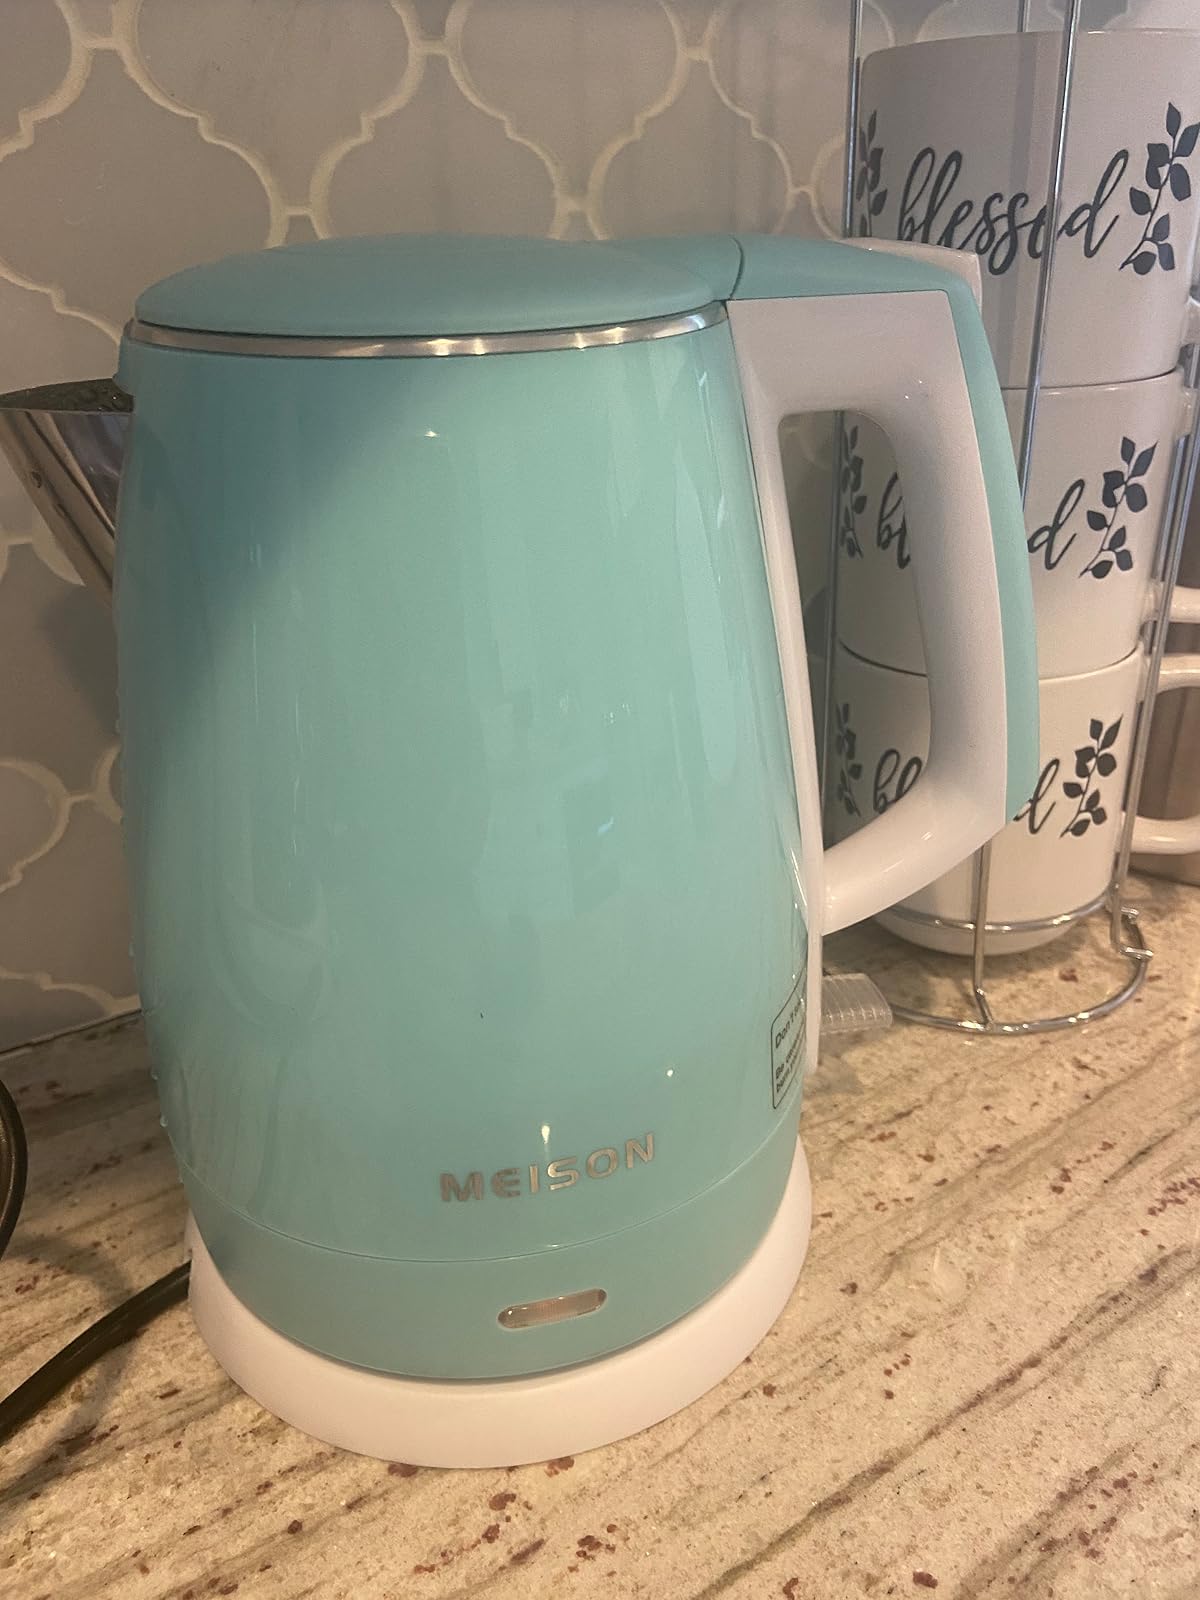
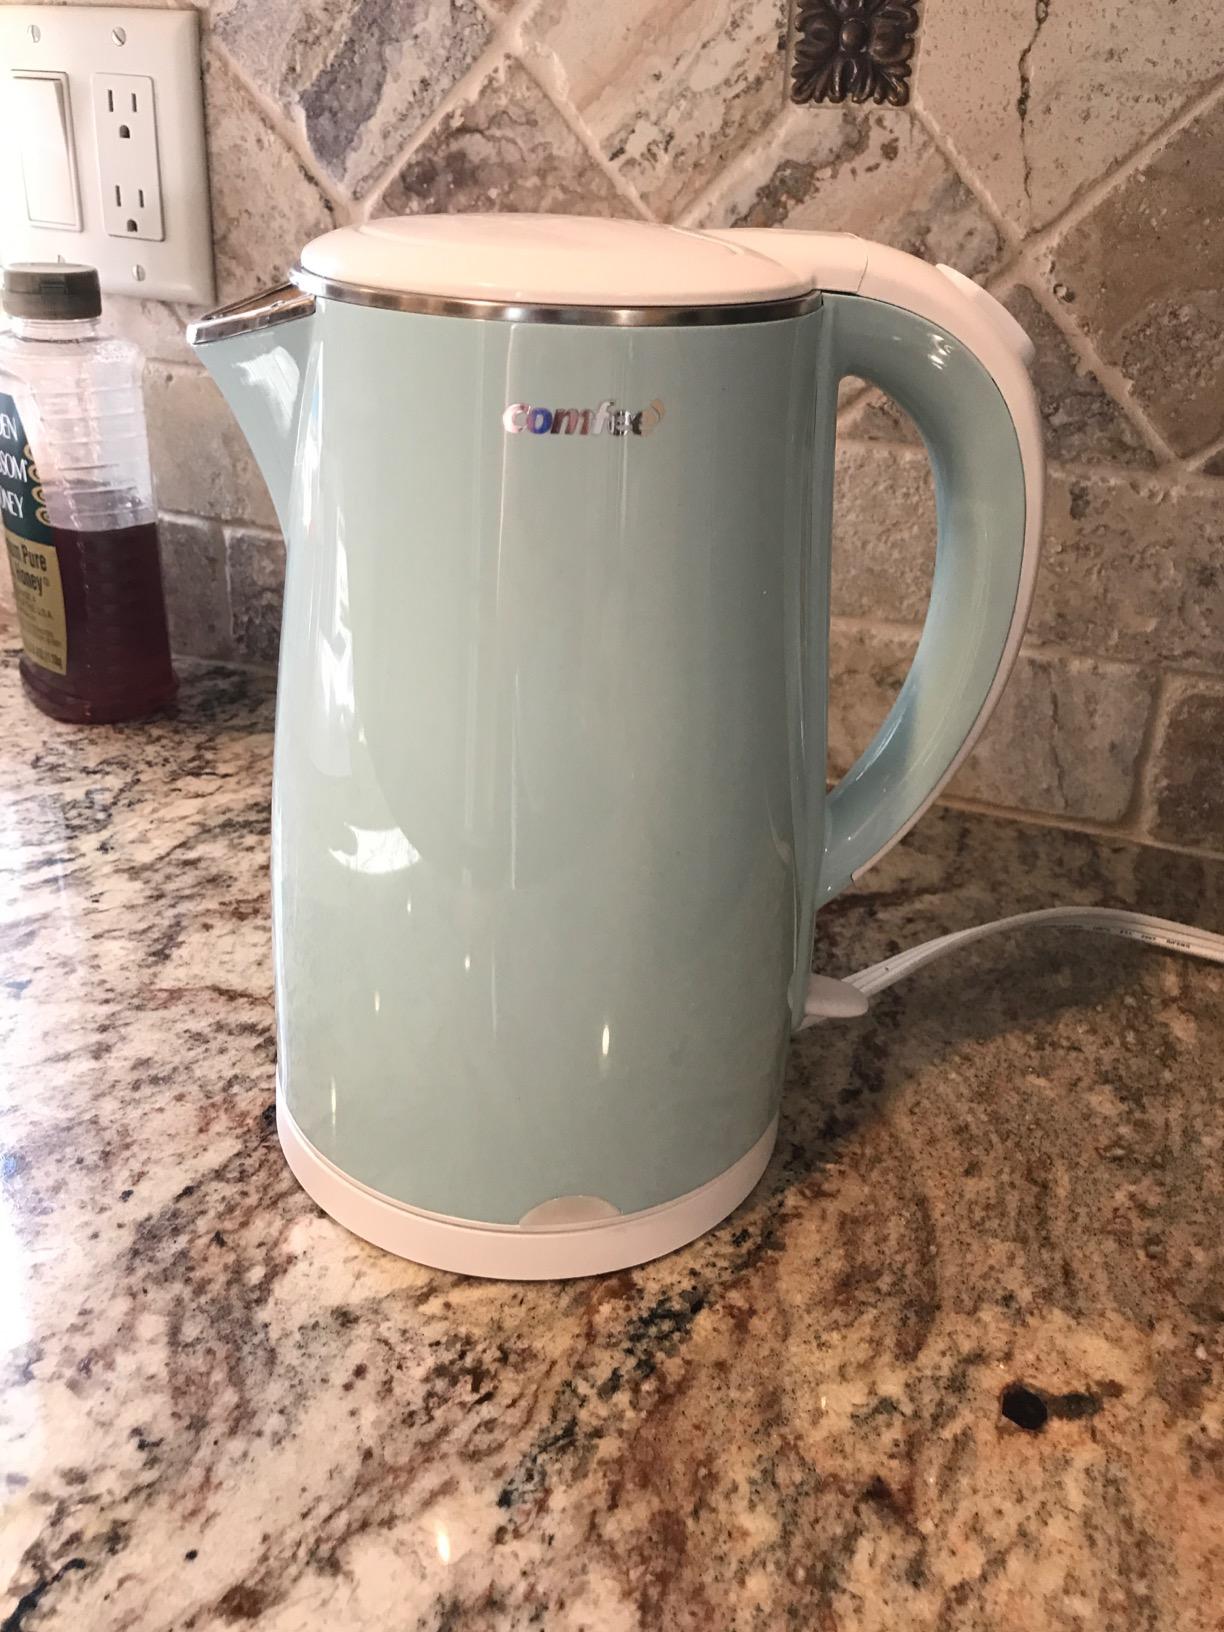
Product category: items_kettle
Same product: no